Climate of Argentina

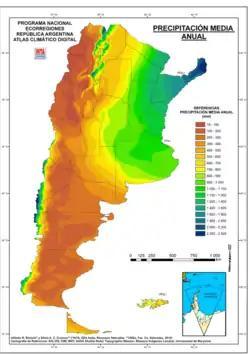
Mean annual precipitation in millimetres in Argentina (including the Falkland Islands).

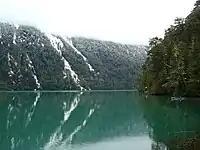
Lago Frías in Río Negro Province during winter. It is considered to be the wettest place in Argentina.

In general, the highest temperatures in Argentina are recorded in the northern Chaco region where temperatures of have been recorded. According to the World Meteorological Organization, the highest temperature ever recorded in Argentina and South America was in Rivadavia, Salta Province on 11 December 1905. Since 1961 when nationwide temperature monitoring began, the warmest year on record is 2017 when mean temperatures nationally were above the mean national temperatures based on the 1981–2010 reference period.